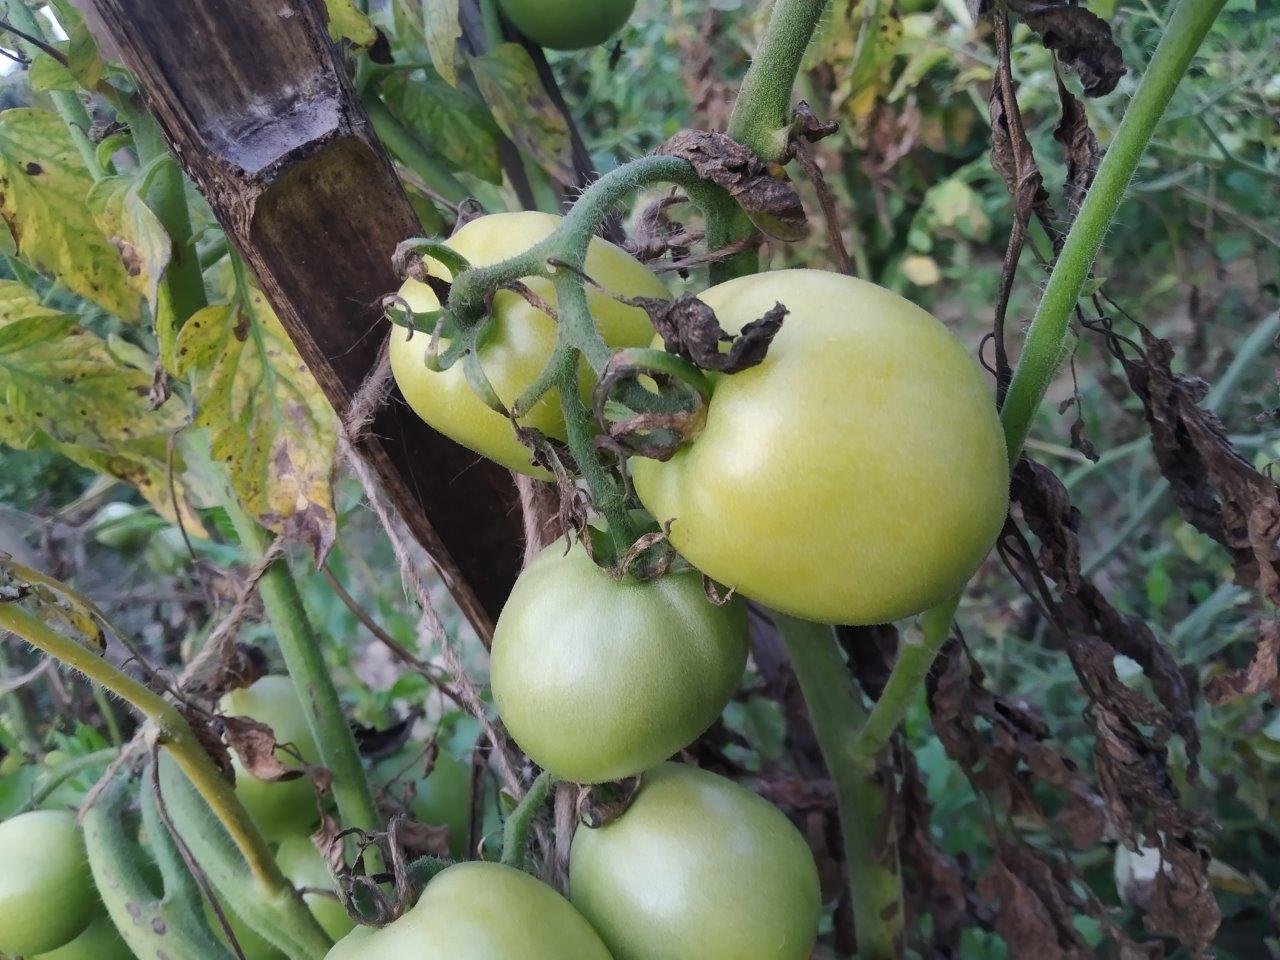
Maturity: Immature